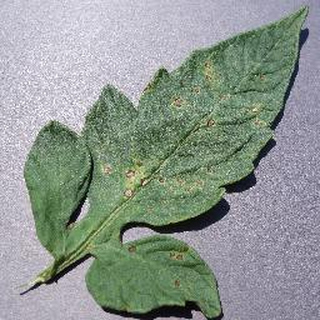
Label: tomato_septoria_leaf_spot